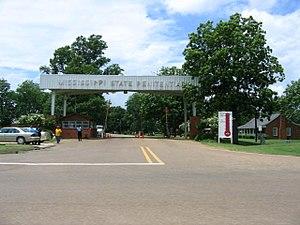
L'Héritage de la haine est un film américain réalisé par James Foley, sorti en 1996. Le scénario est une adaptation du roman Le Couloir de la Mort de John Grisham. Le film met en vedette Gene Hackman et Chris O'Donnell.
Perpète est un film américain réalisé par Ted Demme, sorti en 1999.
Luke Woodham, né le 5 février 1981, est un américain originaire de Pearl, dans le Mississippi, qui, en 1997, a tué trois personnes, y compris sa propre mère, et blessé sept autres personnes. Il a été condamné à la prison à perpétuité. Il sera admissible à une libération conditionnelle en 2046, quand il aura 65 ans.